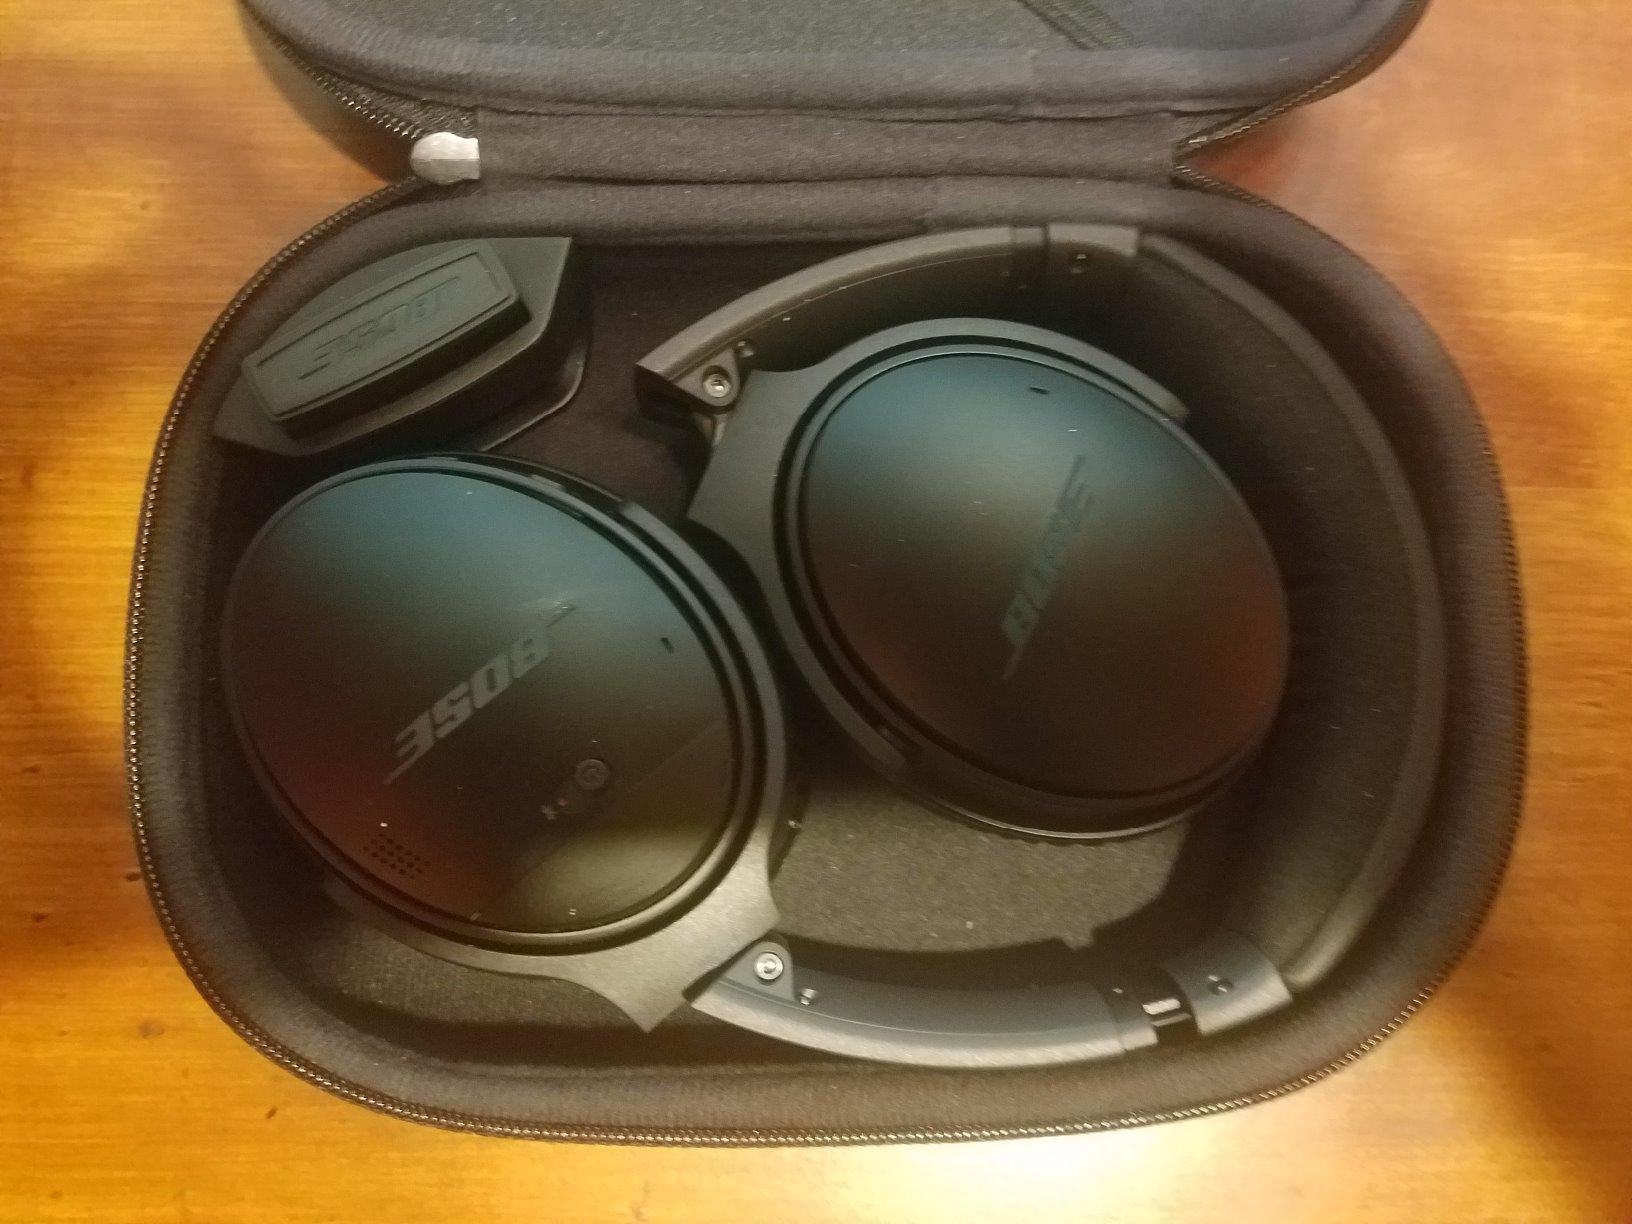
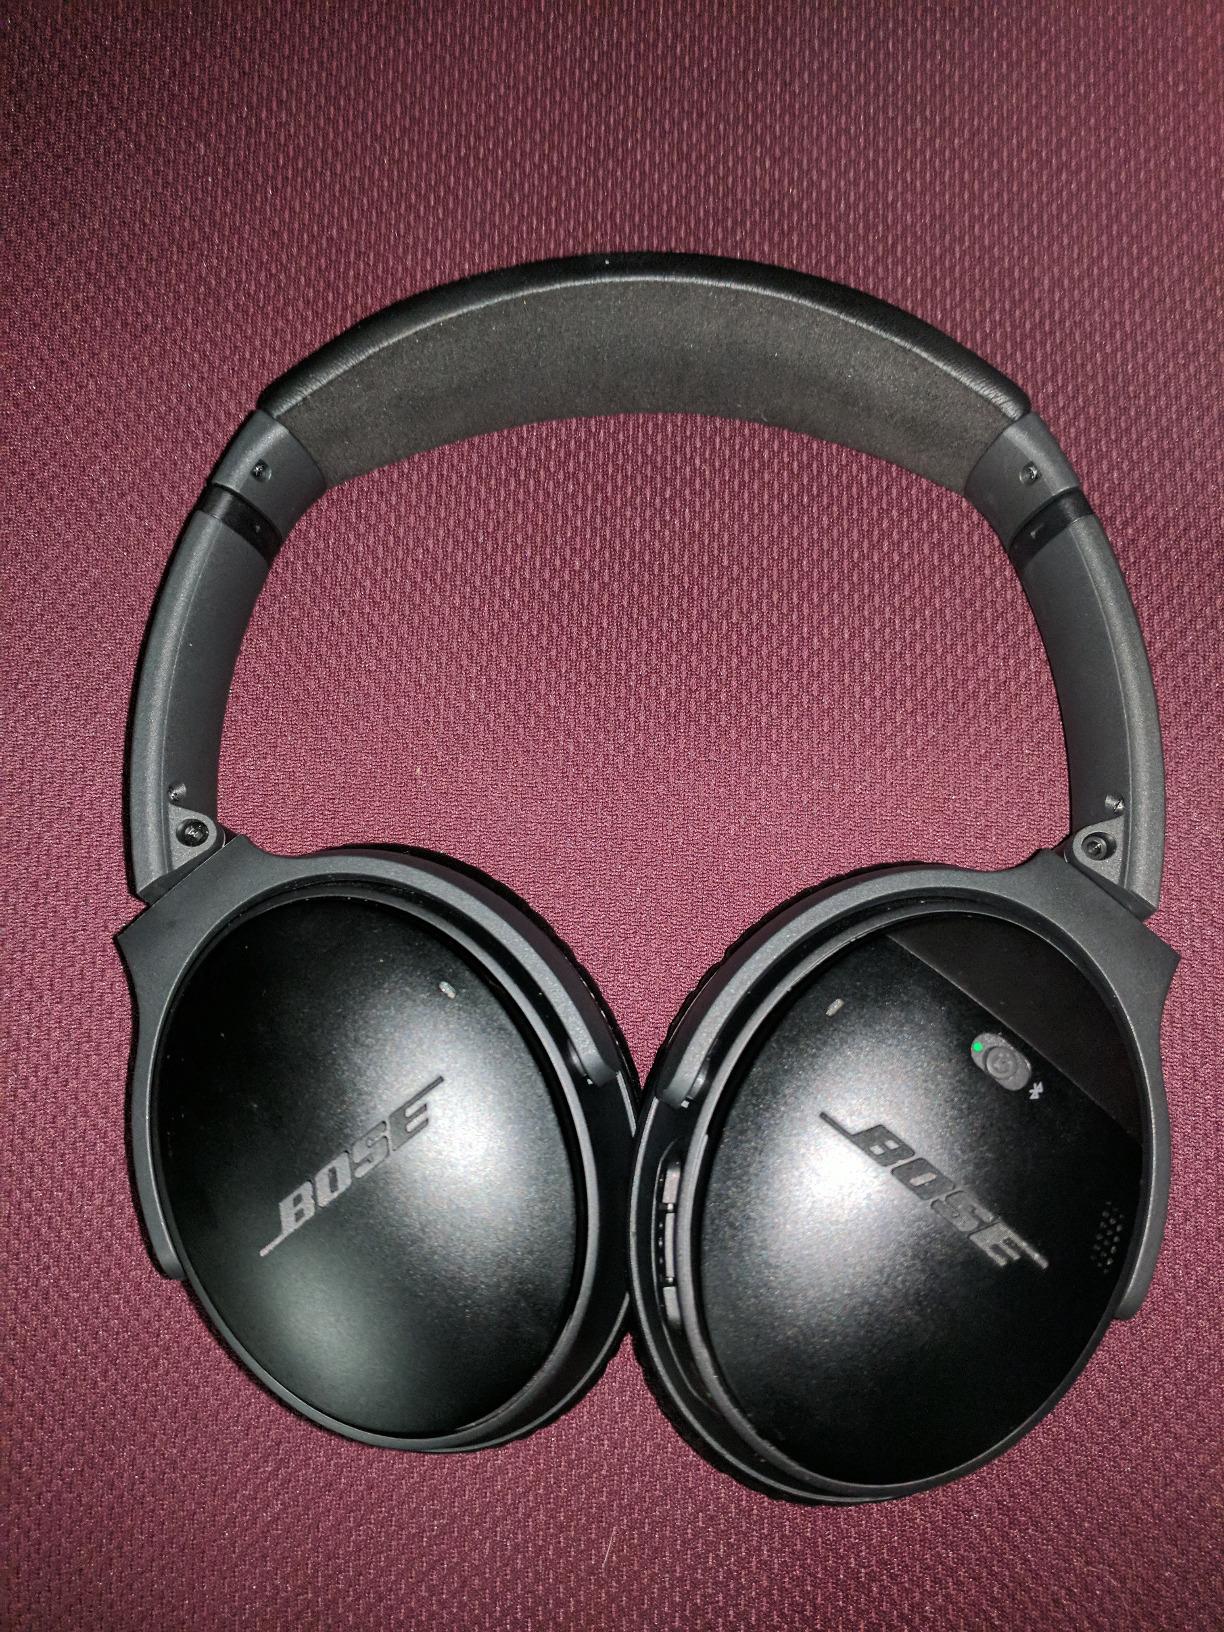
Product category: headphones
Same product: yes